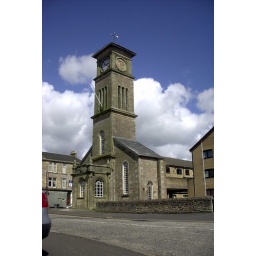
Neat looking clock tower in Helensburgh, Scotland